William A. Slater

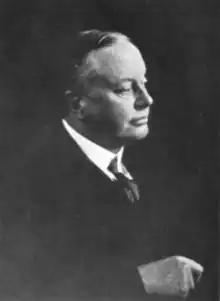

William Albert Slater (1857–1919), was an American businessman, art collector, and philanthropist from Connecticut who was a member of the prominent Slater family.